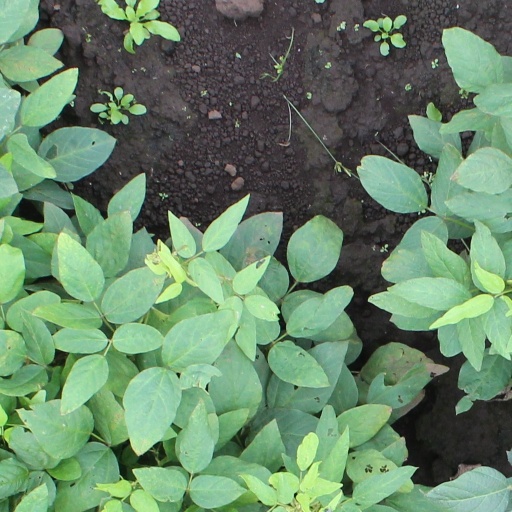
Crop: soybean